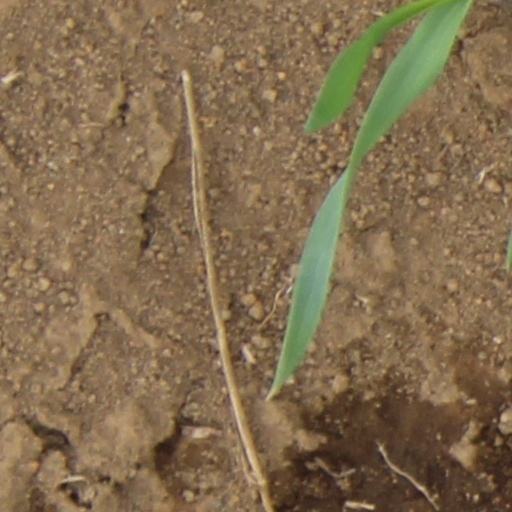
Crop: wheat